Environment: real
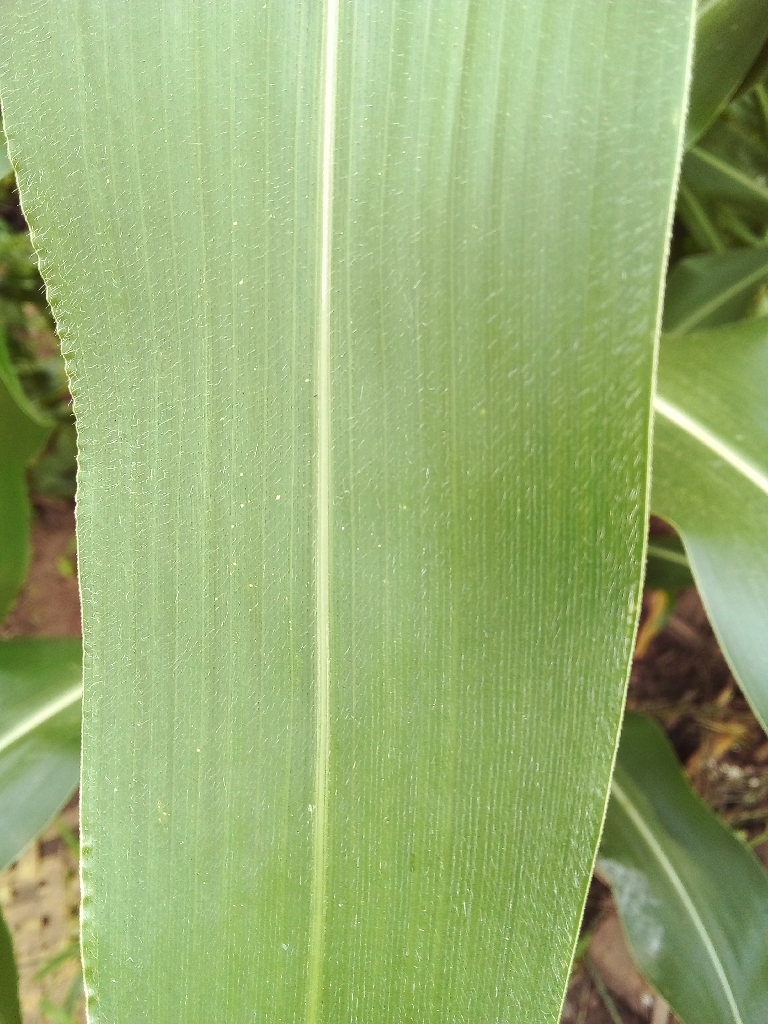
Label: healthy